Interoceanic Corridor of the Isthmus of Tehuantepec

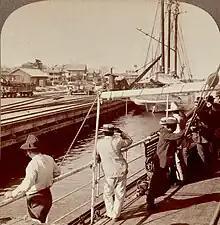
Ships at the newly inaugurated port of Coatzacoalcos, 1907

On 31 May 1842, nearly 2 months after Garay received his concession, López de Santa Anna authorized the committee of creditors in charge of maintaining the road between Perote, Veracruz, and the port to build a railway to connect the port with the river of San Juan. This railway, long, built with the assistance of Belgian personnel and using English materials, was inaugurated on 16 September 1850, making it Mexico's first ever completed railway. In 1853, the government would offer another concession to British subject John Laurie Rickards to build a railway between Mexico City and Veracruz, though the concession was invalidated about two years later and a concession was given to the Masso brothers, on 2 August 1855, to build a railway from Acapulco to San Juan, passing through Mexico City. On 4 July 1857, under President Ignacio Comonfort, the line from Mexico City to Villa de Guadalupe was inaugurated, which would form part of the Mexico City–Veracruz line the government had been attempting to create for nearly two decades by this point. Works were suspended shortly thereafter and the concession was given on August 31 to a businessman from Orizaba named Antonio Escandón, who also purchased the Veracruz–San Juan line.